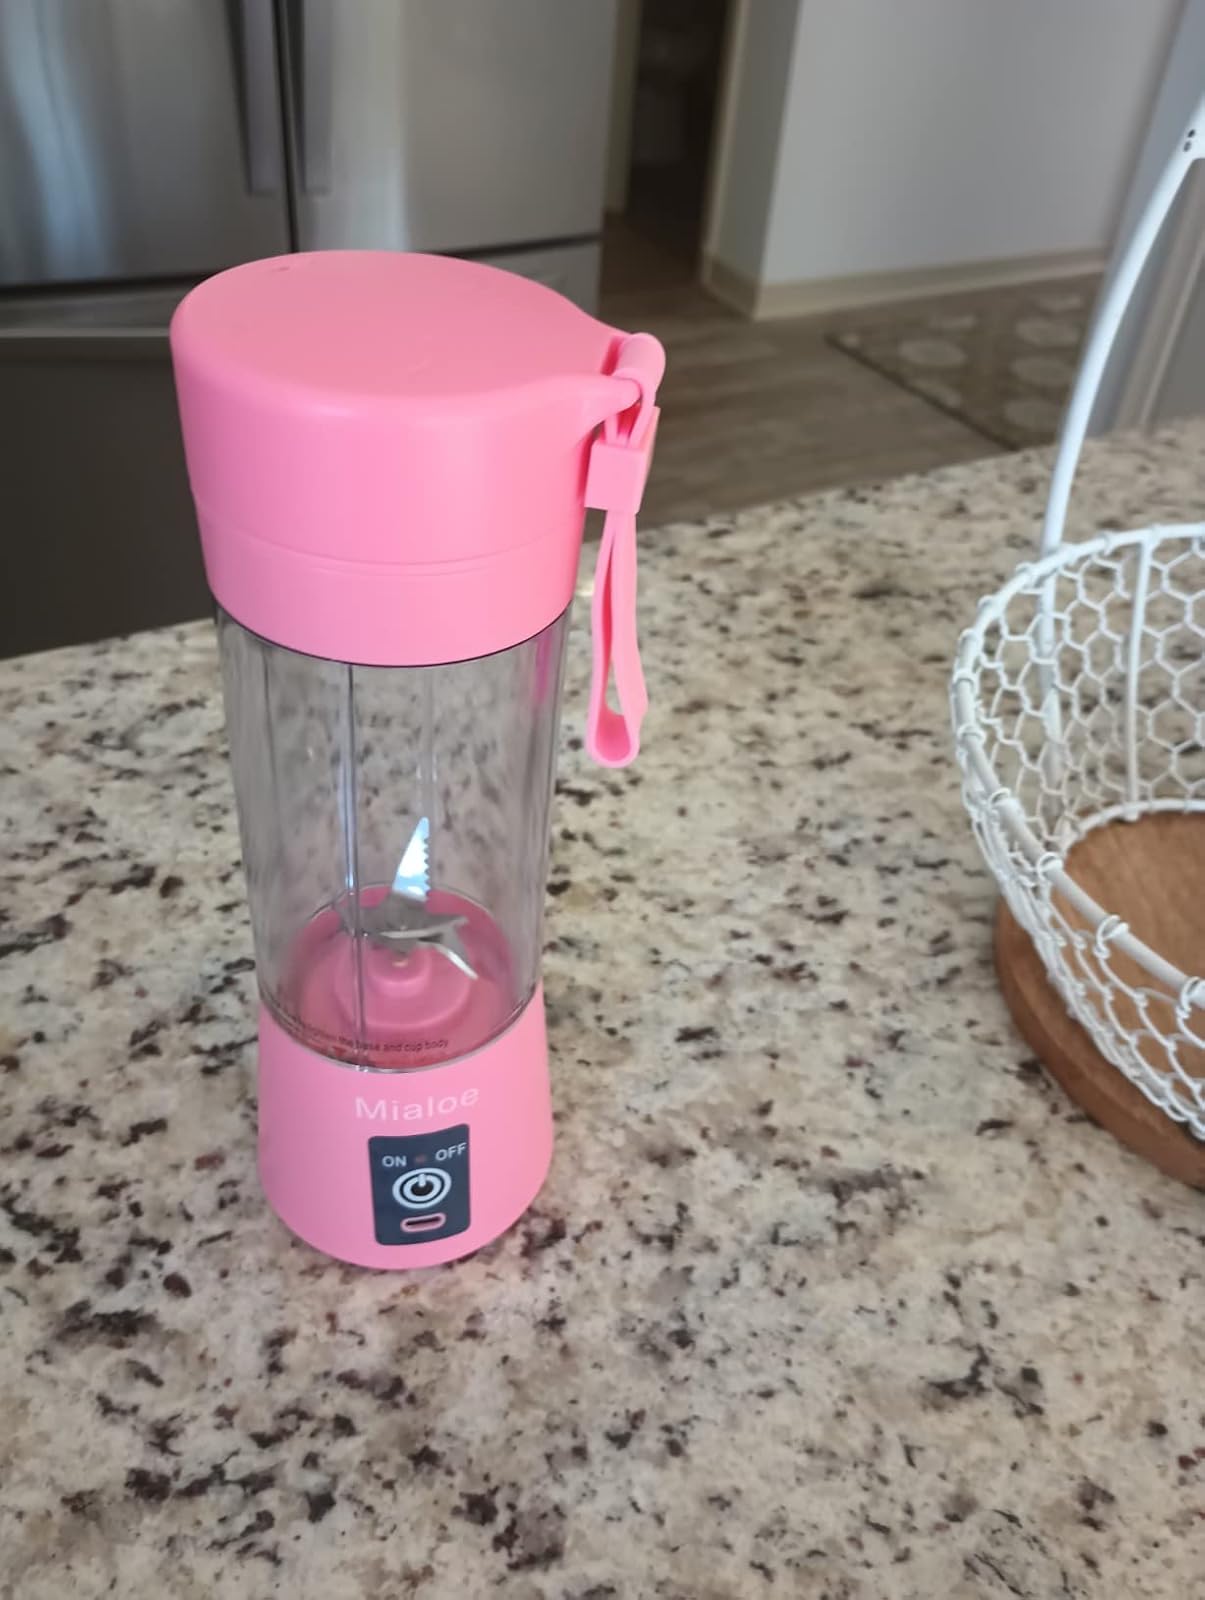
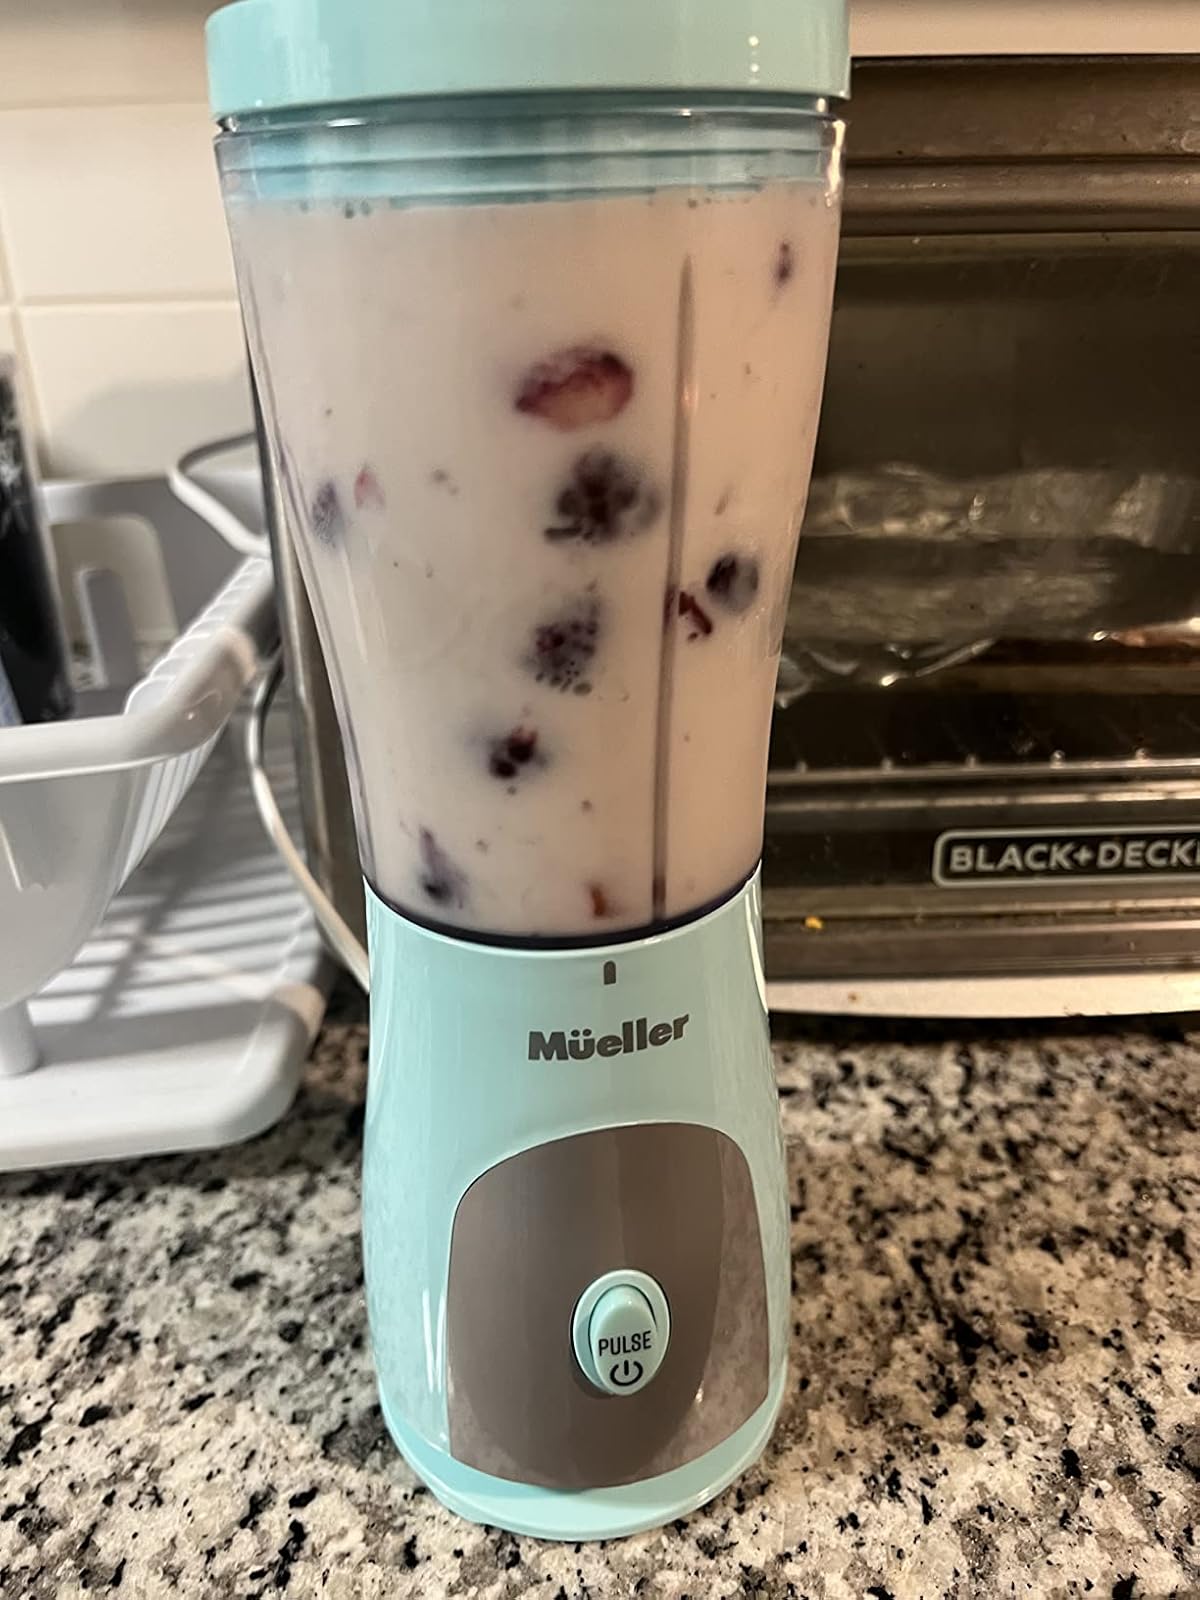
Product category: items_blender
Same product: no